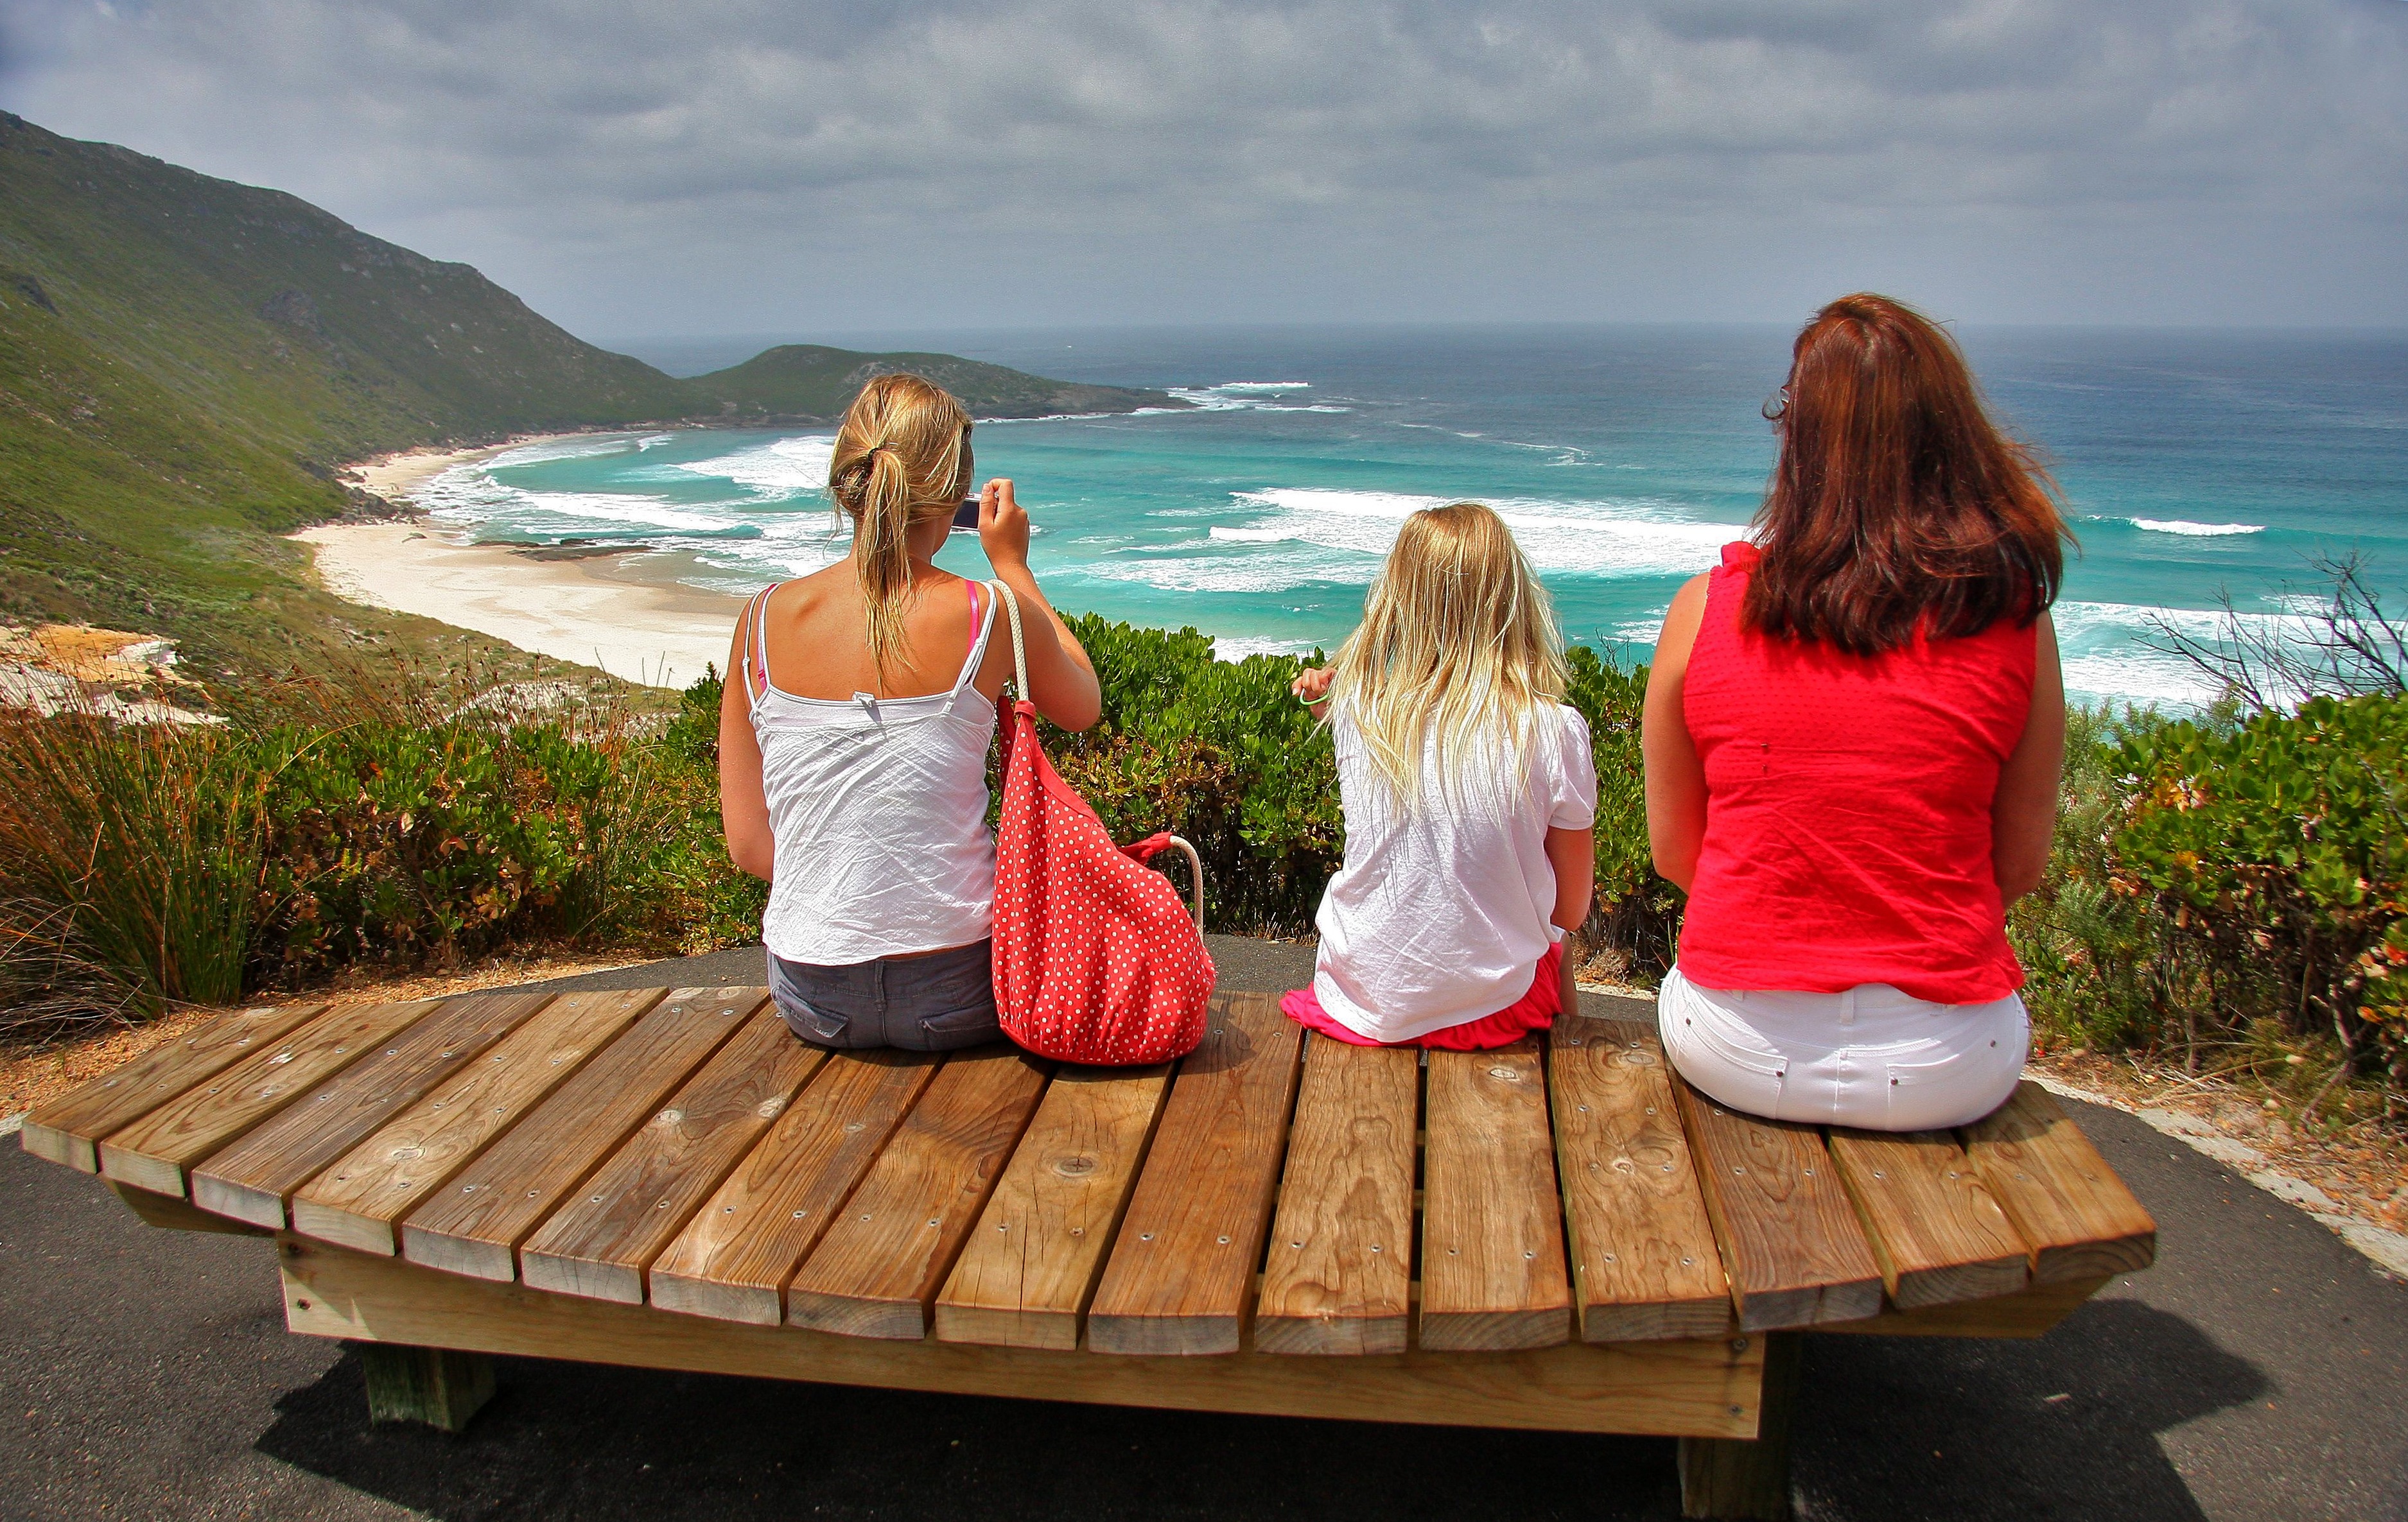
beach, sea, water, nature, ocean, people, wave, vacation, sitting, leisure, australia, waves, clouds, indian ocean, western australia, human positions, physical fitness